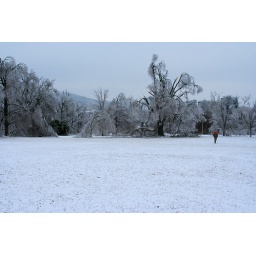
A view looking over the old parade ground on the field of Old Main with the town in the background.